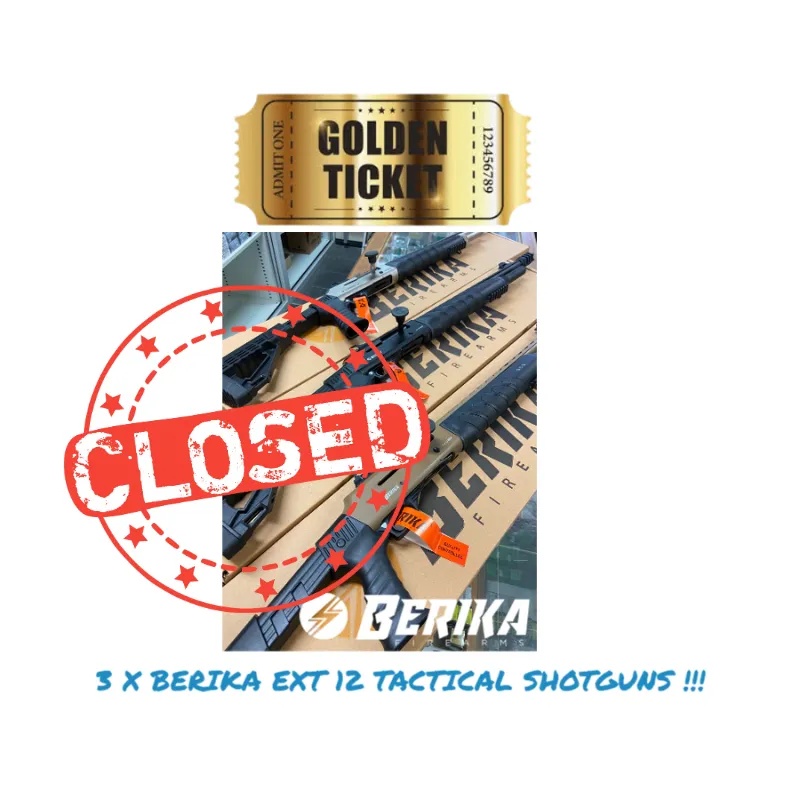
RAFFLE TICKETS - BERIKA EXT12 TACTICAL SHOTGUN (3 UNITS AVAILABLE)
Brand: EXTREME OUTDOOR SPORTS
Winners: 1. Bobby Gustavson 2. Damien Treseder 3. Chris Taylor
Category: Arts & Entertainment > Hobbies & Creative Arts > Collectibles > Collectible Weapons > Collectible Guns > Shotguns